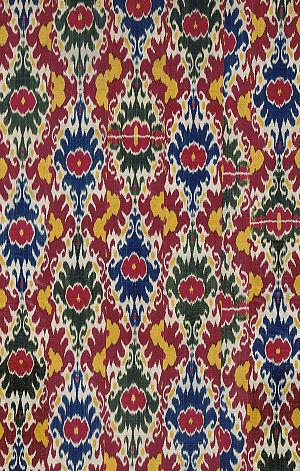
L’ikat est un procédé de teinture et de tissage dans lequel le dessin est créé en teignant d'abord le fil de trame, ou le fil de chaîne, de toutes les couleurs qui vont y figurer, à des intervalles très précis, de sorte qu'au moment du tissage les éléments du dessin se créent par la juxtaposition des parties du fil de la couleur appropriée. En teignant le fil, les parties qu'on veut préserver d'une certaine couleur de teinture sont cachées par un fil qu'on noue sur le fil de la trame. On plonge ensuite le fil dans la teinture. On recommence pour les autres teintes. Par extension, le mot désigne également le tissu qui en résulte.
L'Ouzbékistan, en forme longue la république d'Ouzbékistan, en ouzbek Oʻzbekiston, Ўзбекистон et Oʻzbekiston Respublikasi, Ўзбекистон Республикаси, et en russe Узбекистан et Республика Узбекистан, est un pays d'Asie centrale de plus de 31 millions d'habitants, ancienne république soviétique, État indépendant depuis le 31 août 1991, entouré par le Kazakhstan à l'ouest- nord-ouest et au nord, le Kirghizistan à l'est, le Tadjikistan au sud-est, l'Afghanistan au sud-sud-est et le Turkménistan au sud-ouest. Sa capitale est Tachkent, métropole de 2,7 millions d'habitants.